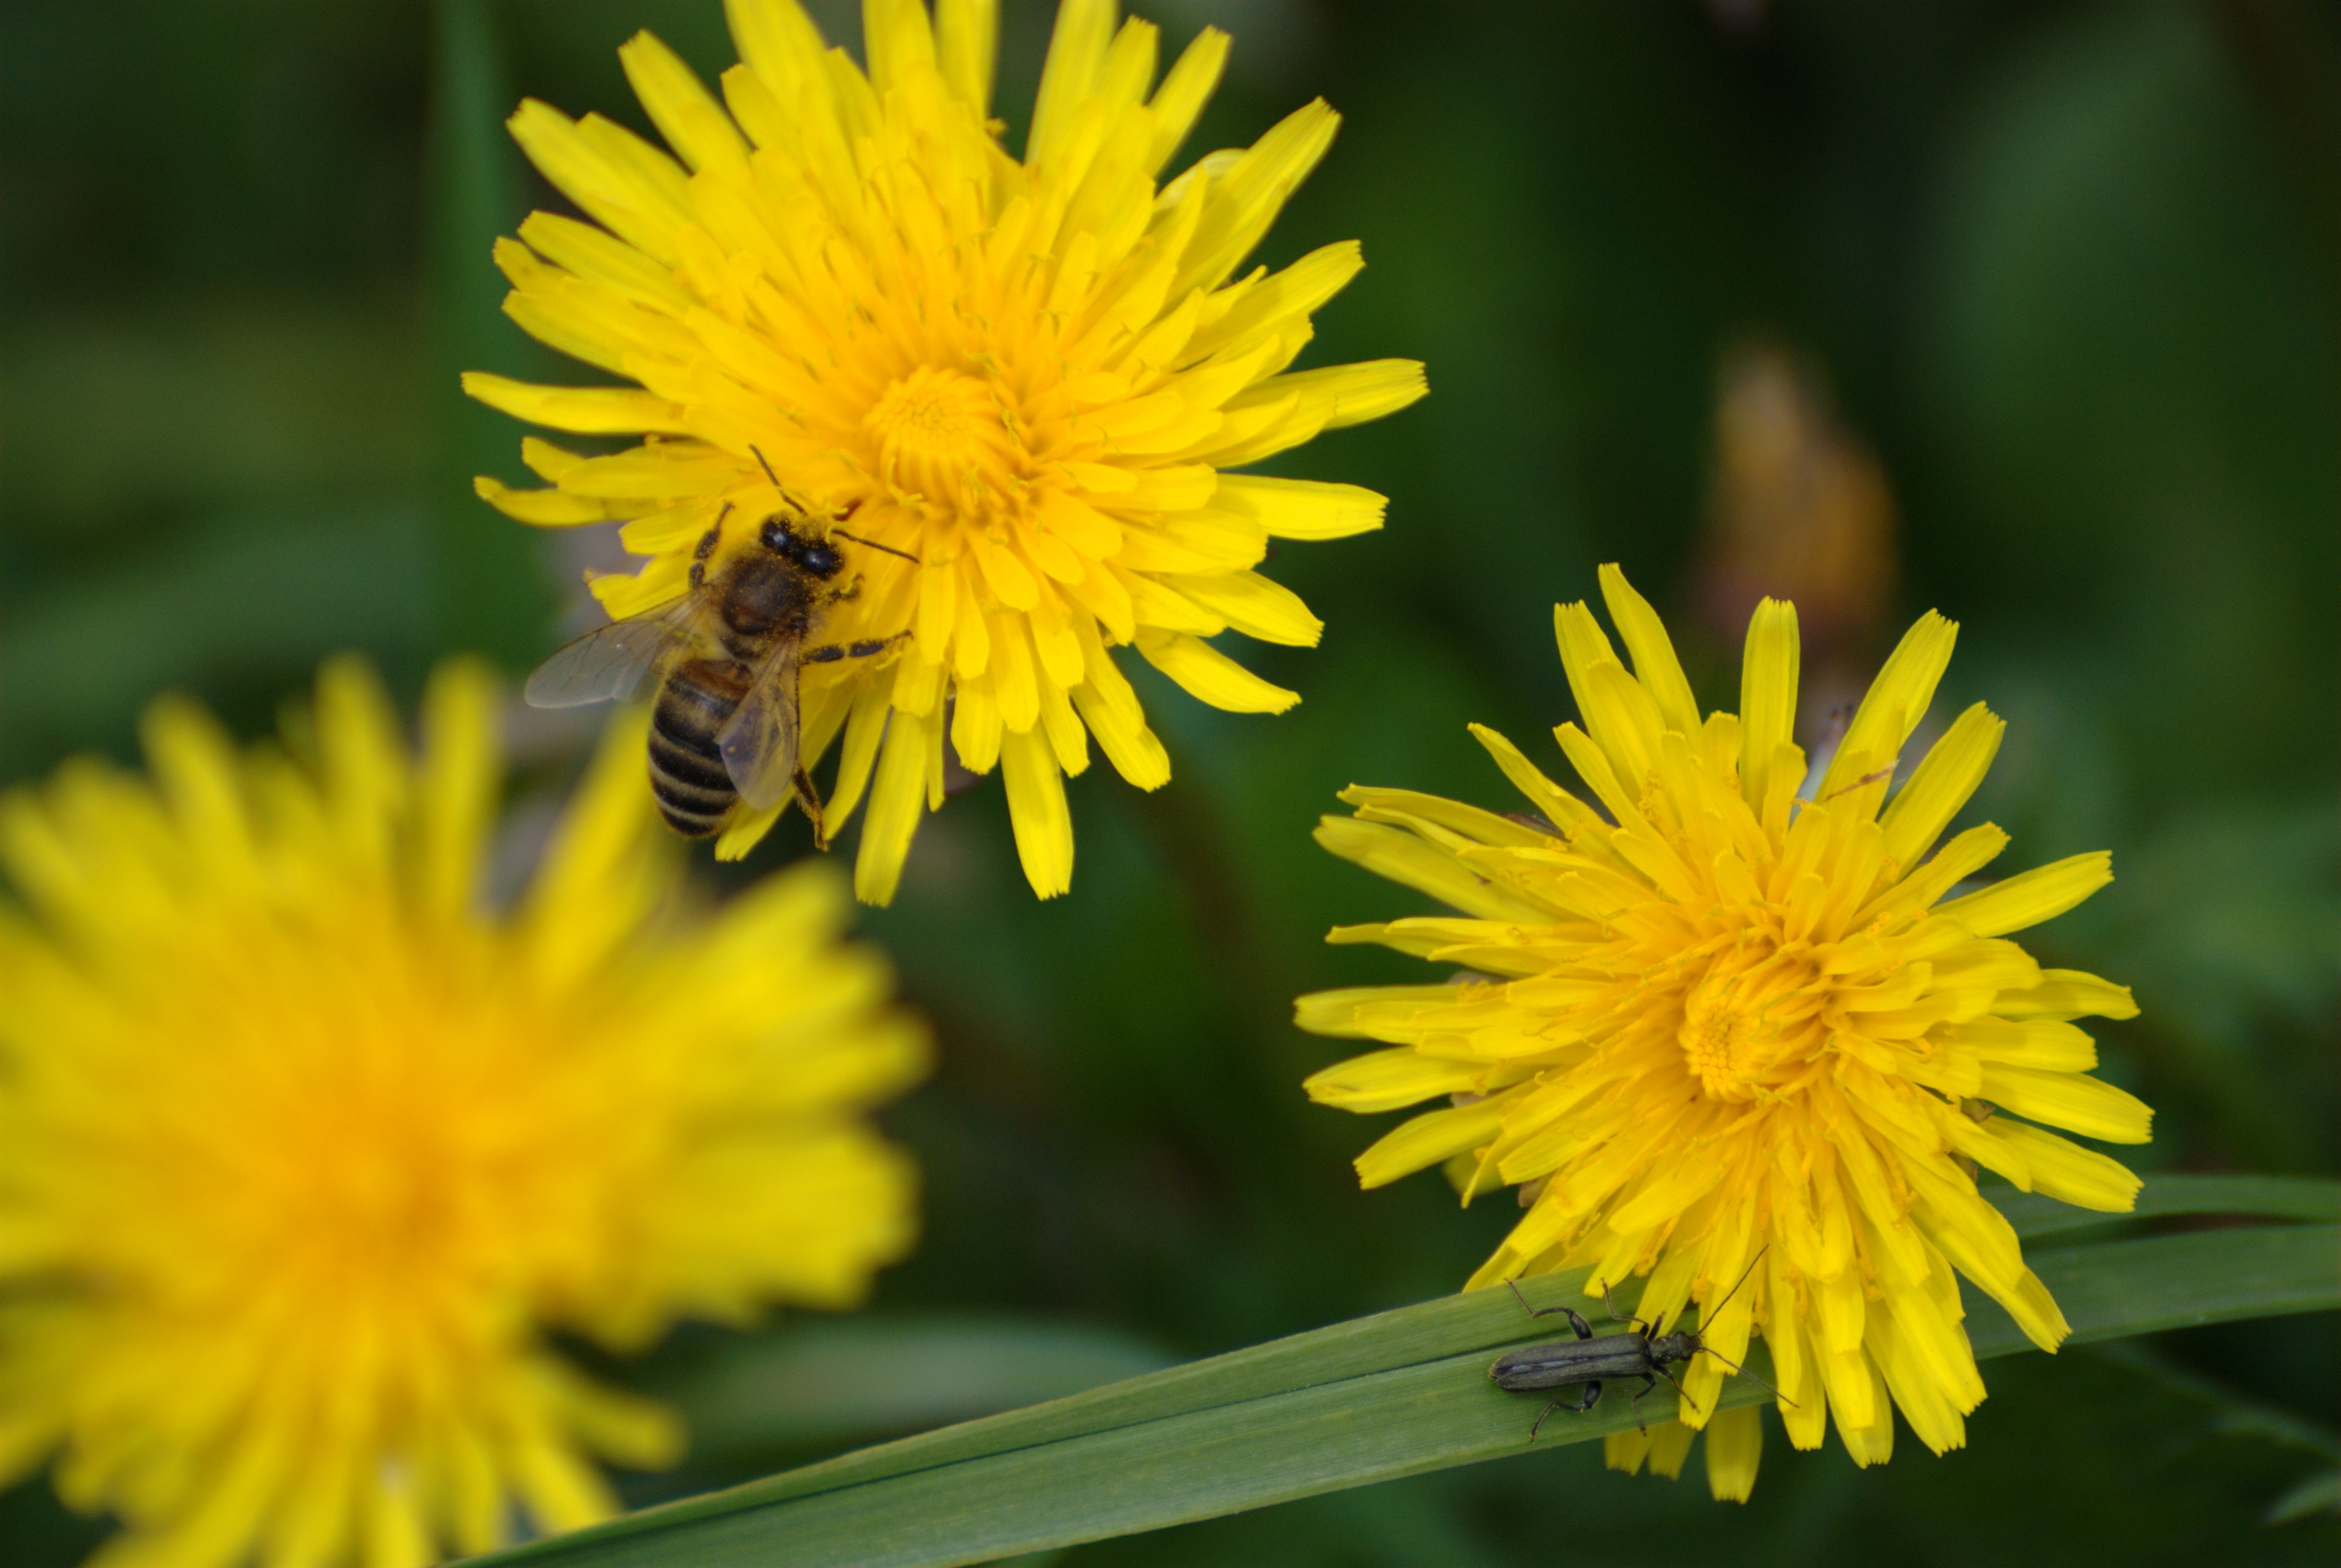
nature, plant, dandelion, flower, pollen, herb, insect, botany, nikon, yellow, flora, fauna, invertebrate, wildflower, flowers, bee, d80, nectar, bees, nikond80, golddragon, macro photography, flowering plant, honey bee, daisy family, annual plant, land plant, membrane winged insect